Ranger 9

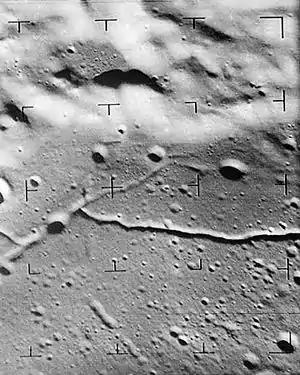
Ranger 9 image showing rilles on the floor of Alphonsus Crater.

The Atlas 204D and Agena B 6007 boosters performed nominally, injecting the Agena and Ranger 9 into an Earth parking orbit at altitude. A 90-second Agena second burn put the spacecraft into lunar transfer trajectory. This was followed by the separation of the Agena and Ranger. Seventy minutes after launch, the command was given to deploy solar panels, activate attitude control, and switch from the omniantenna to the high-gain antenna. The accuracy of the initial trajectory enabled delay of the planned mid-course correction from 22 to 23 March when the maneuver was initiated at 12:03 UT. After orientation, a 31-second rocket burn at 12:30 UT, and reorientation, the maneuver was completed at 13:30 UT.